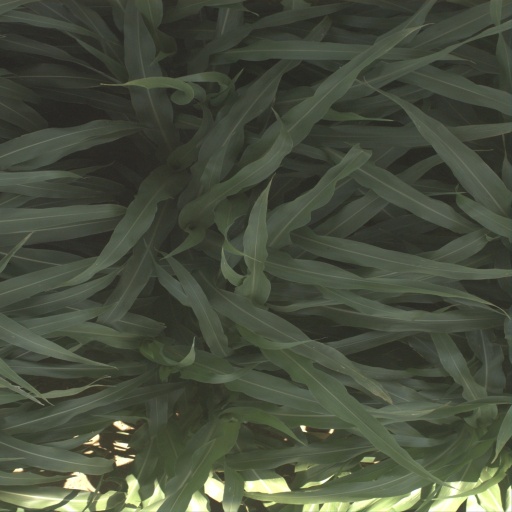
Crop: sorghum